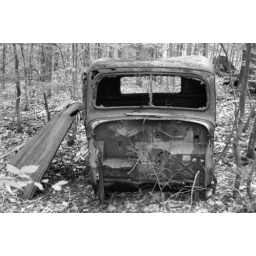
an old abandoned truck in the middle of the forest